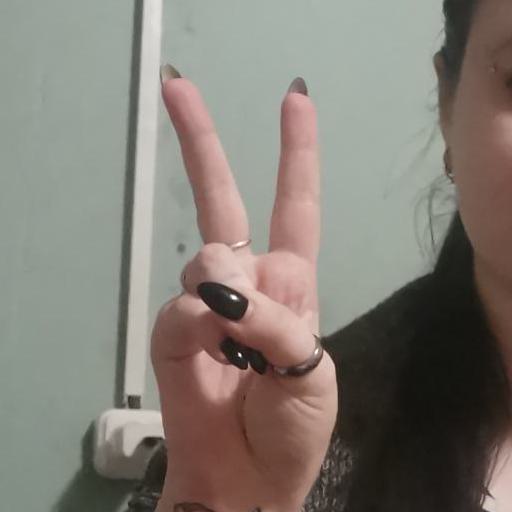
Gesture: peace